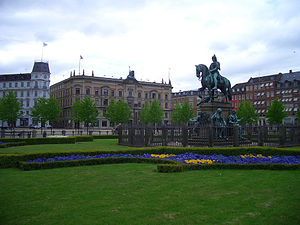
Kongens Nytorv
Kongens Nytorv
Kongens Nytorv er et torv i København. Det blev grundlagt i 1670 af Christian 5., der havde arvet tronen samme år. Han havde Place Vendôme i Paris som forbillede. Han flyttede Københavns centrum fra Gammeltorv, der var en gammel pløret middelalderplads, til det nye torv med brolægning og haveanlæg.